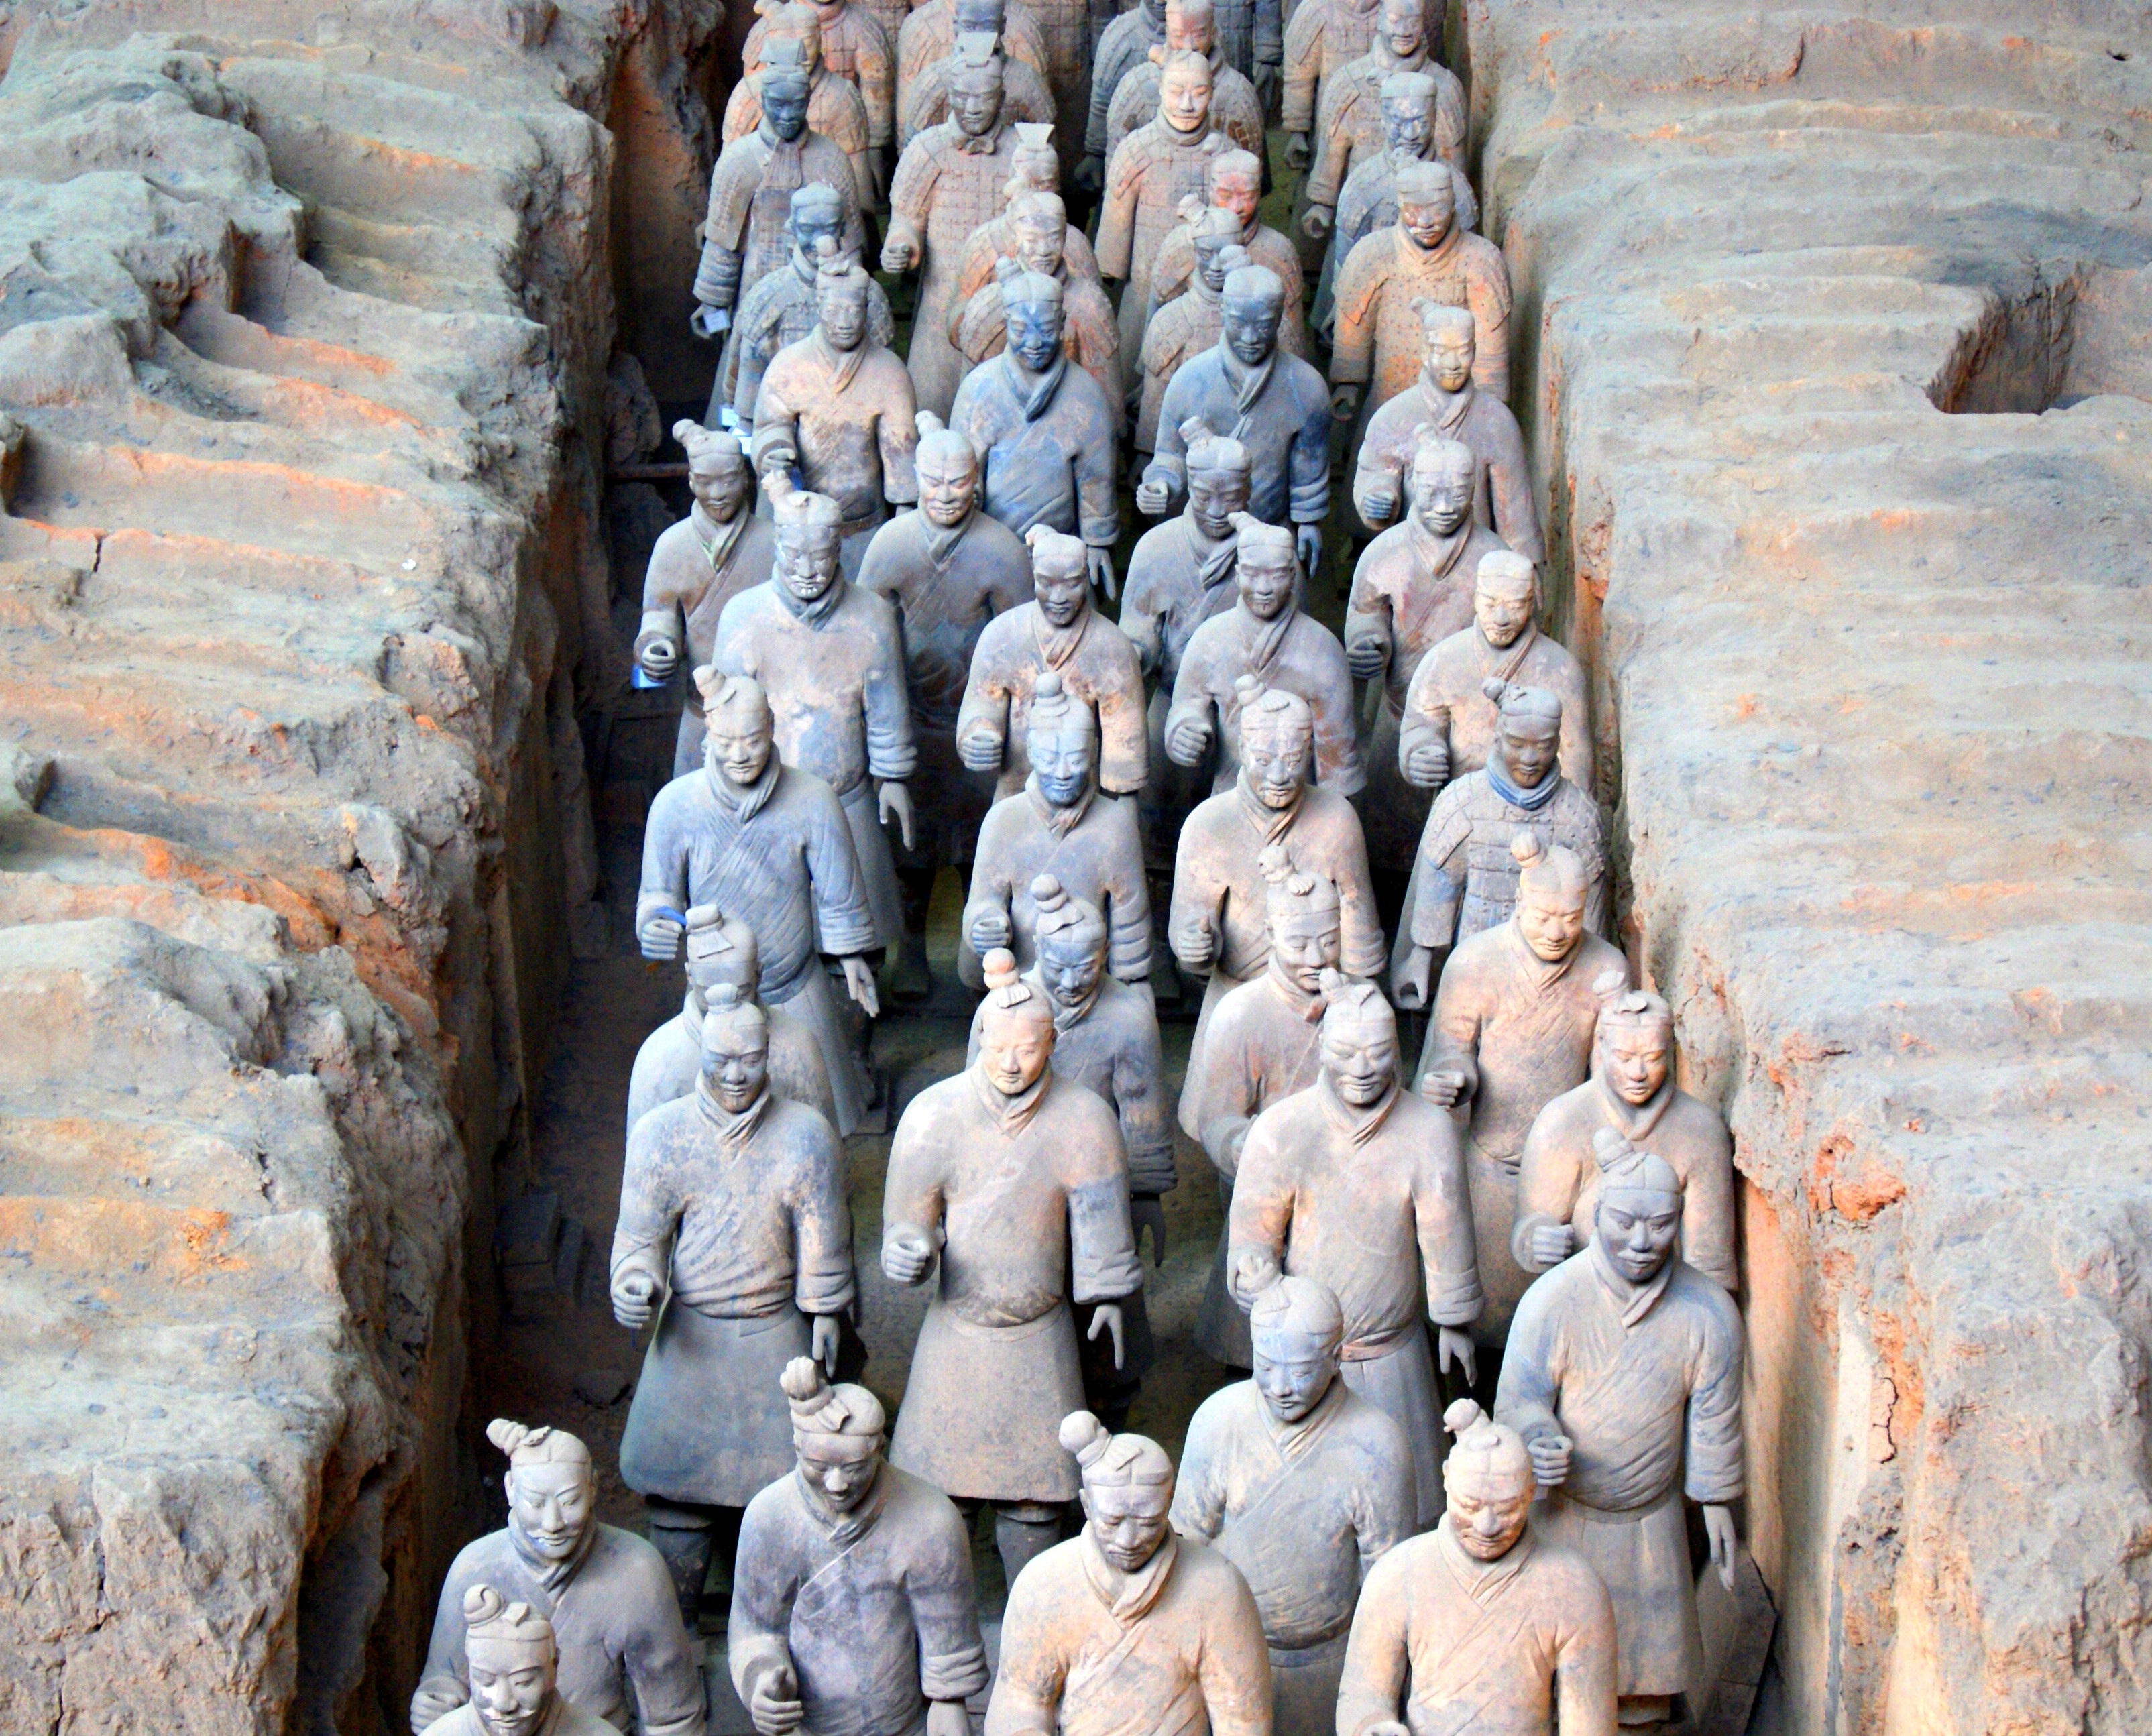
rock, monument, formation, statue, soldier, terracotta, sculpture, art, temple, carving, china, stone carving, qin shi huang, terracotta army, world heritage of humanity, terracotta warriors, emperor qin shi huangdi, buried army, ancient history